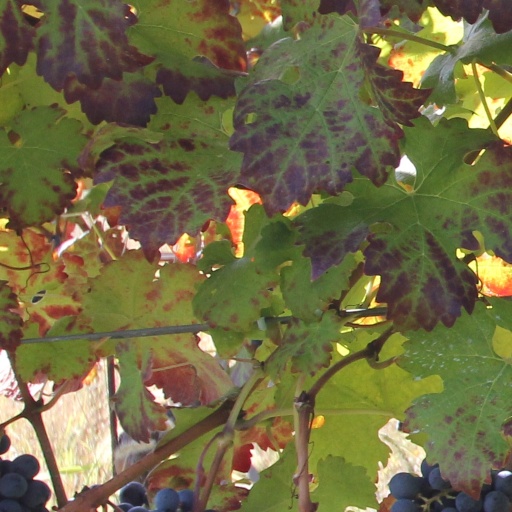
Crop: grape